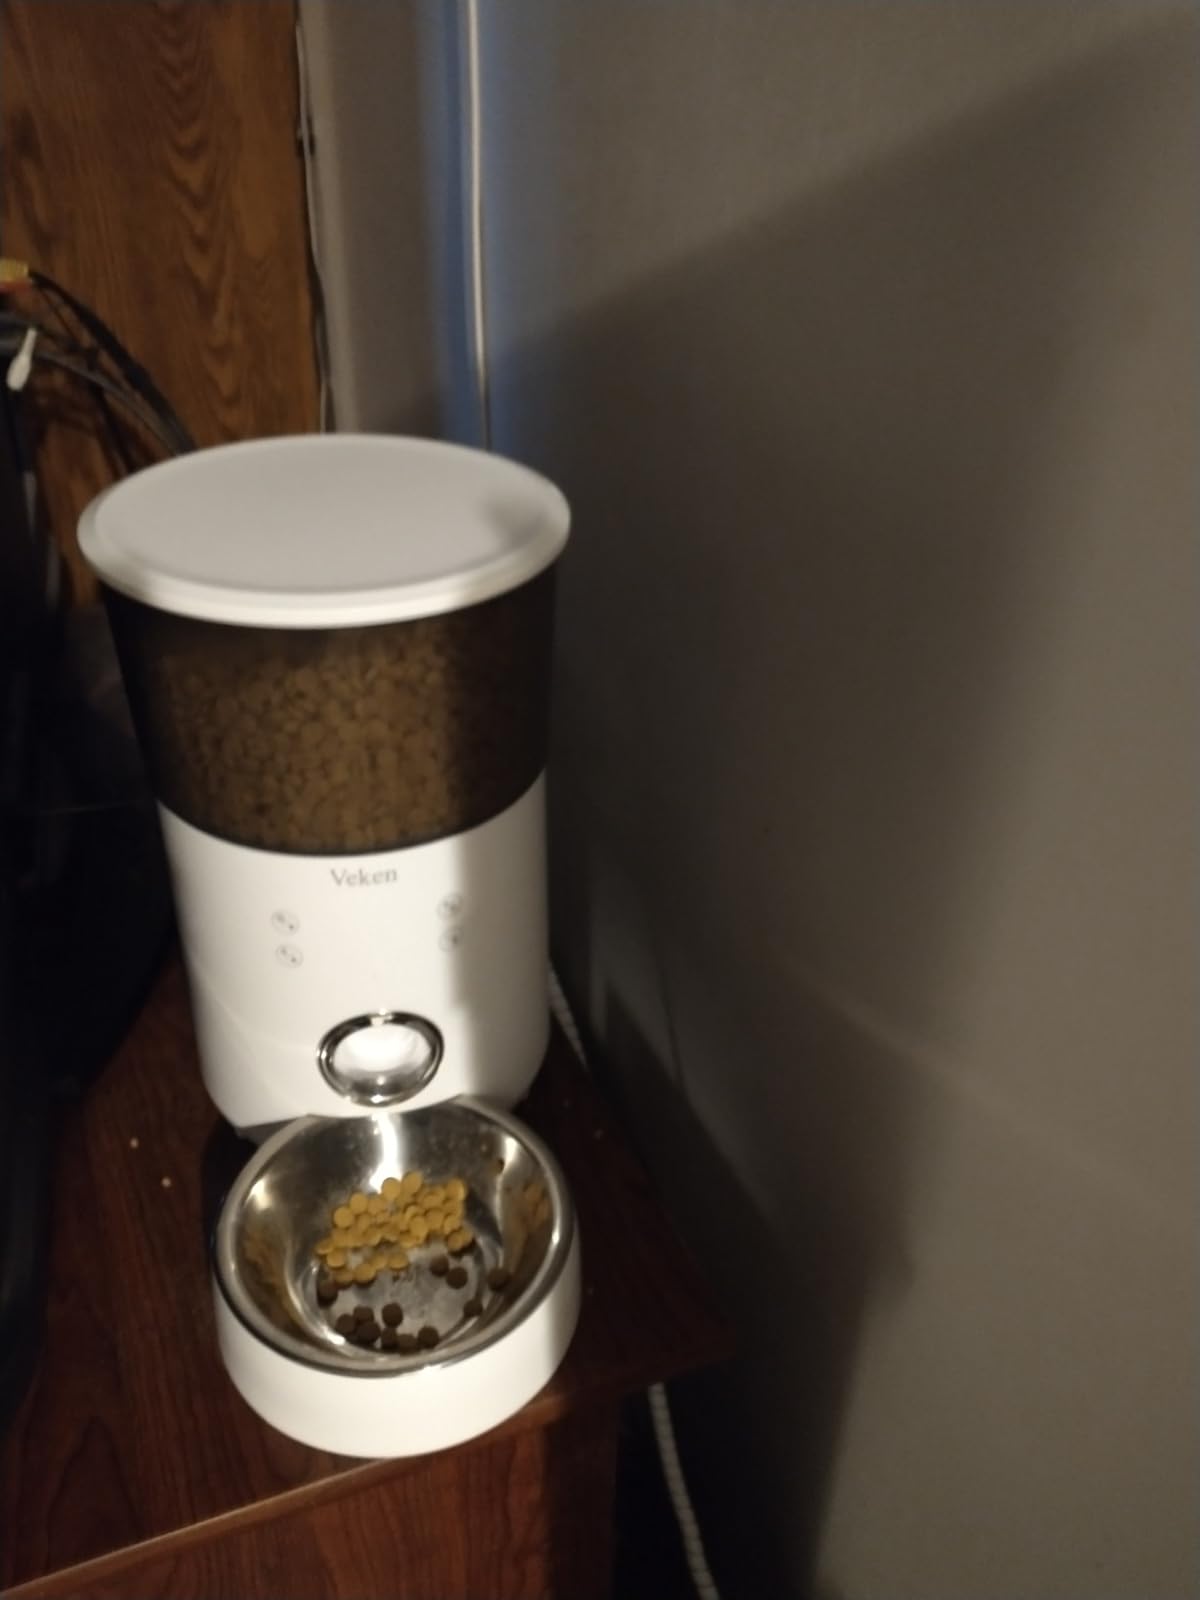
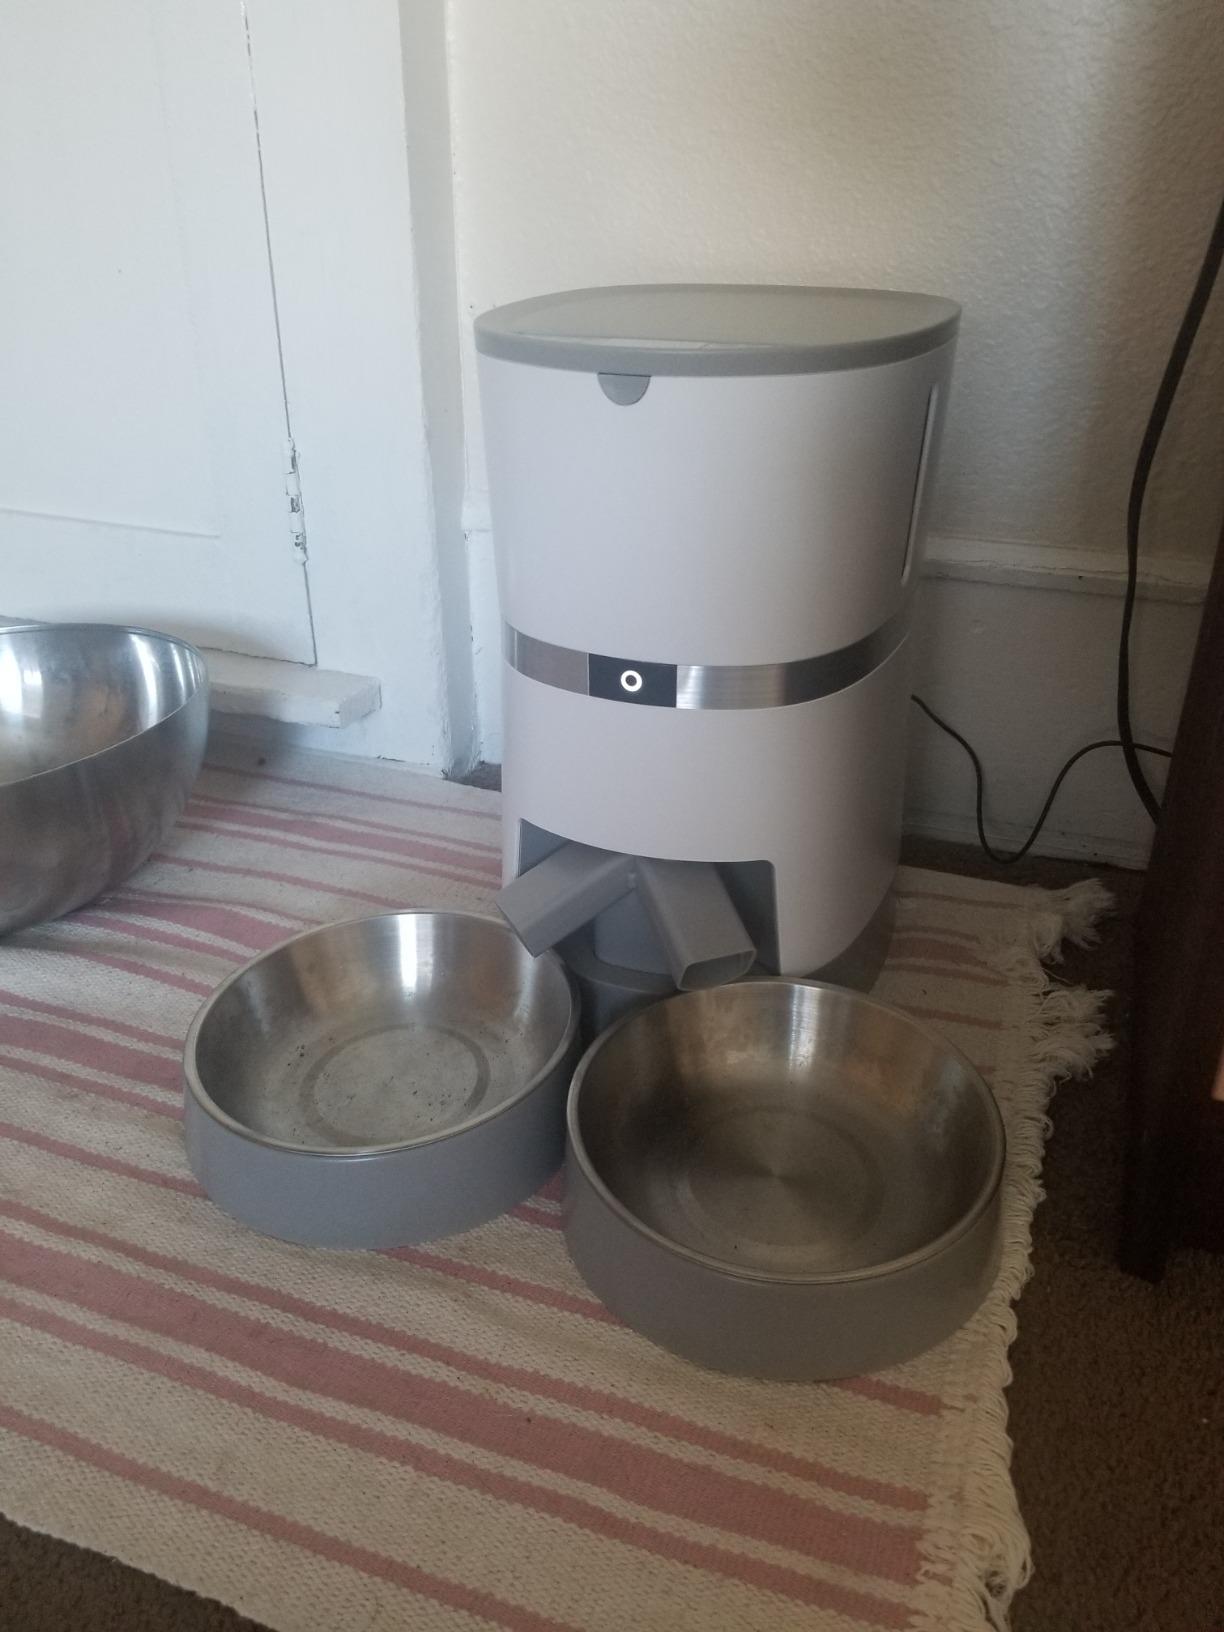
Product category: items_feeder
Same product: no